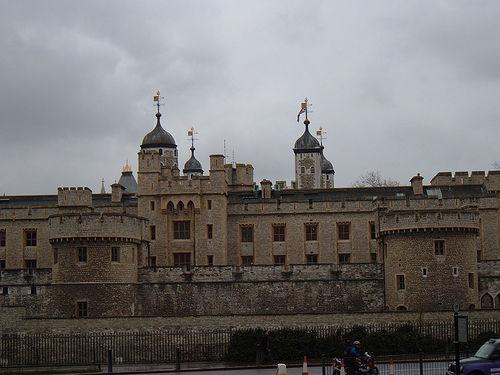
Weather: cloudy or overcast